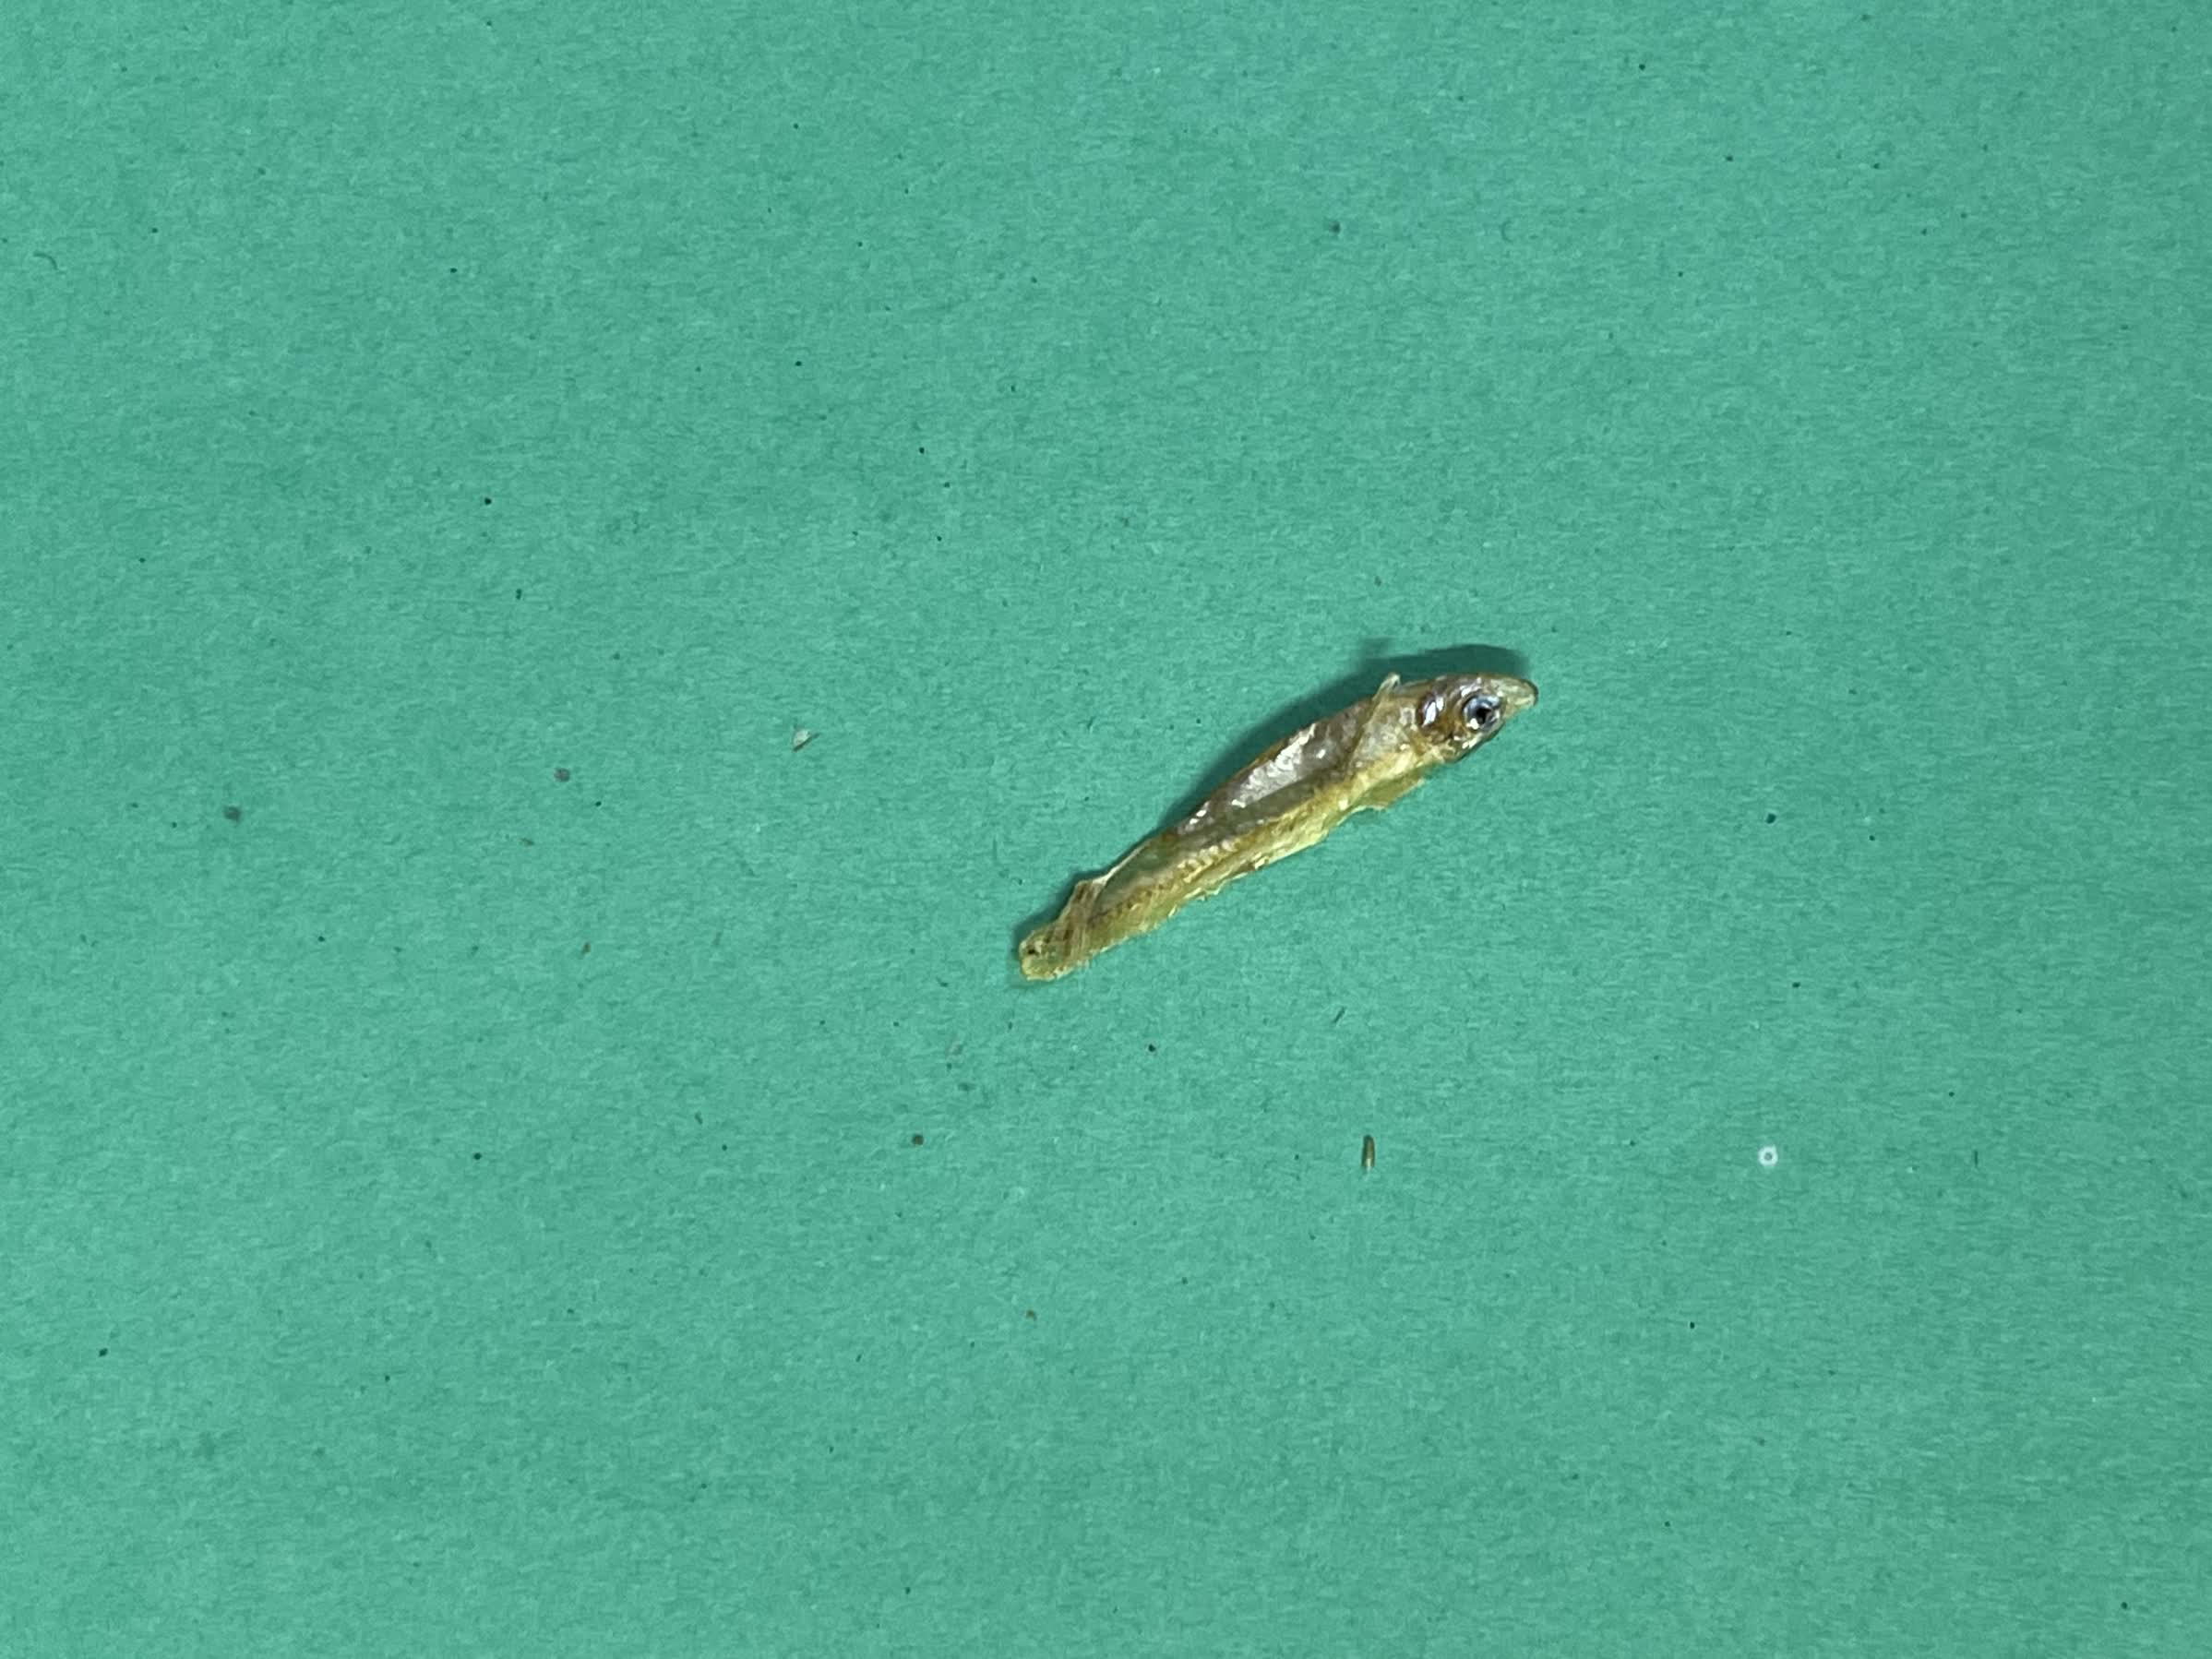
Species: kachki